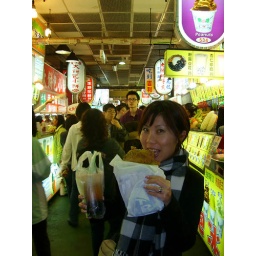
Fab fried chicken in Shinlin market